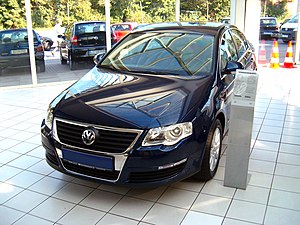
Ny bil
En fabriksny Volkswagen Passat udstillet hos en bilforhandler
En ny bil er en bil, som ikke har haft andre ejere og som er fabriksny. Biler, som har stået på lager i nogle måneder, kaldes også fabriksnye. En ny bil købes som oftest hos en bilforhandler med autorisation til det pågældende bilmærke.